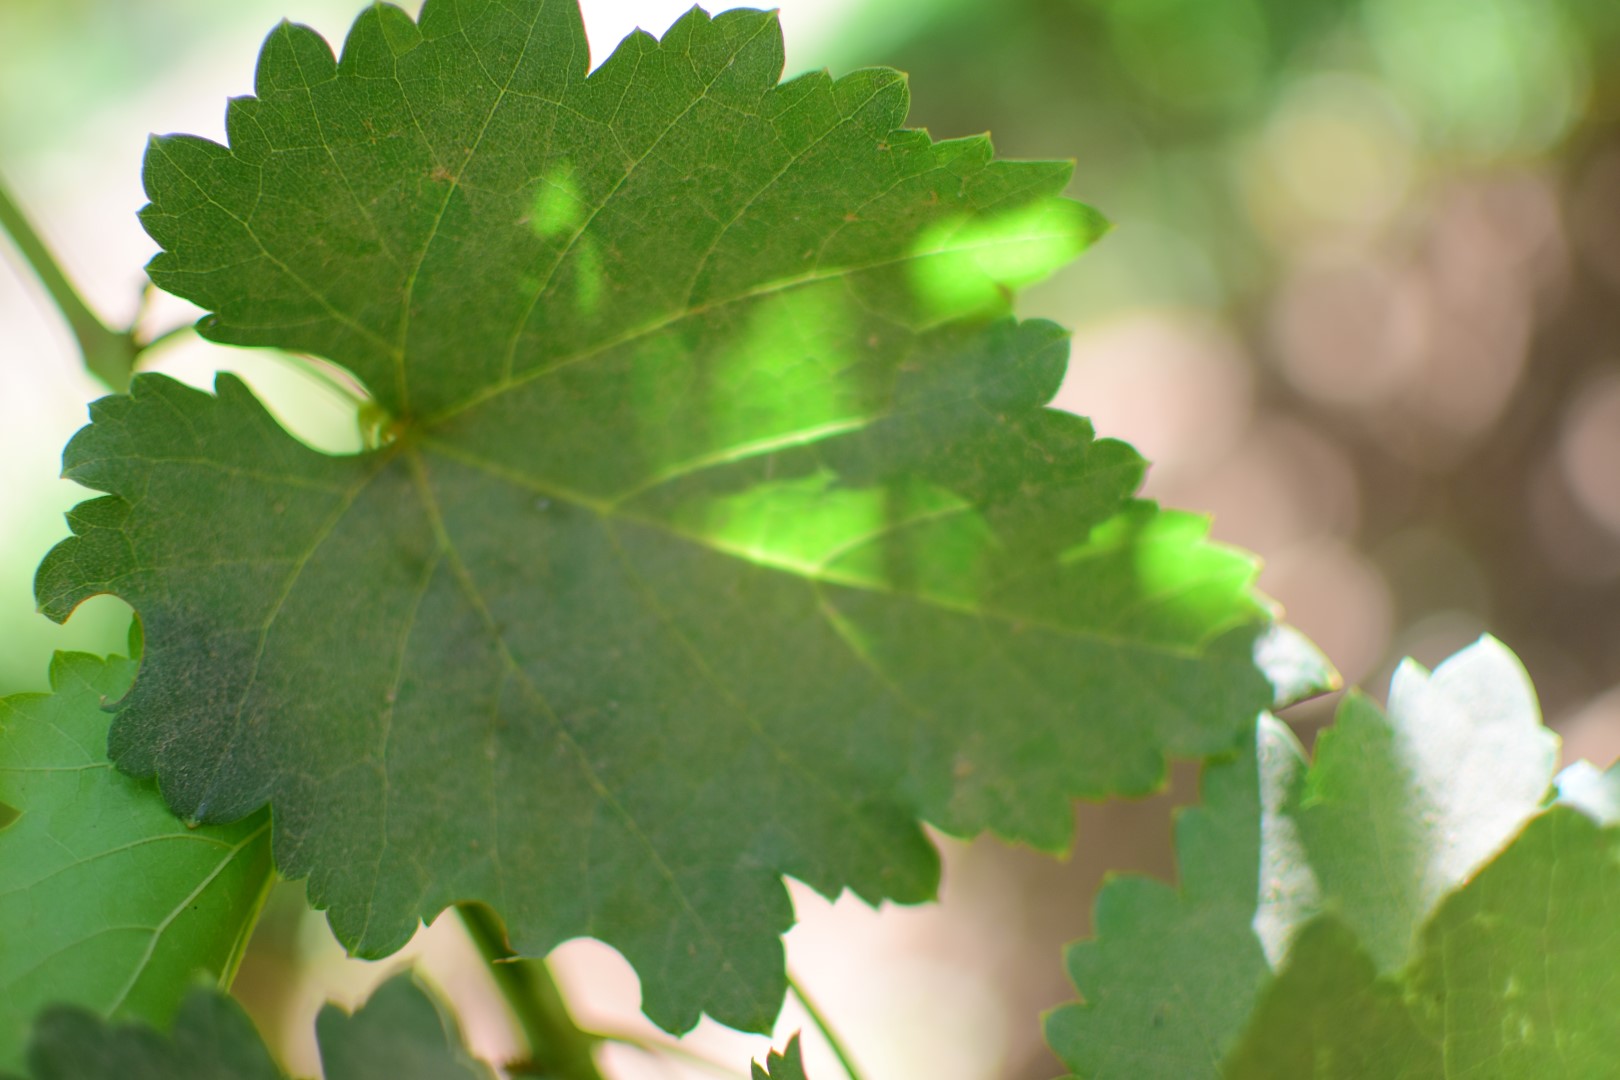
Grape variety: Frinsi